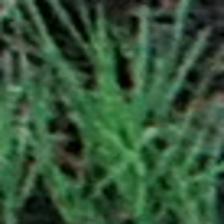
Label: clustered